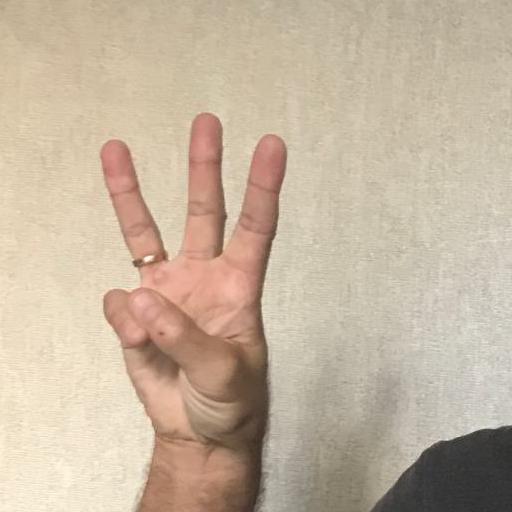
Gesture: three